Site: brandenburg
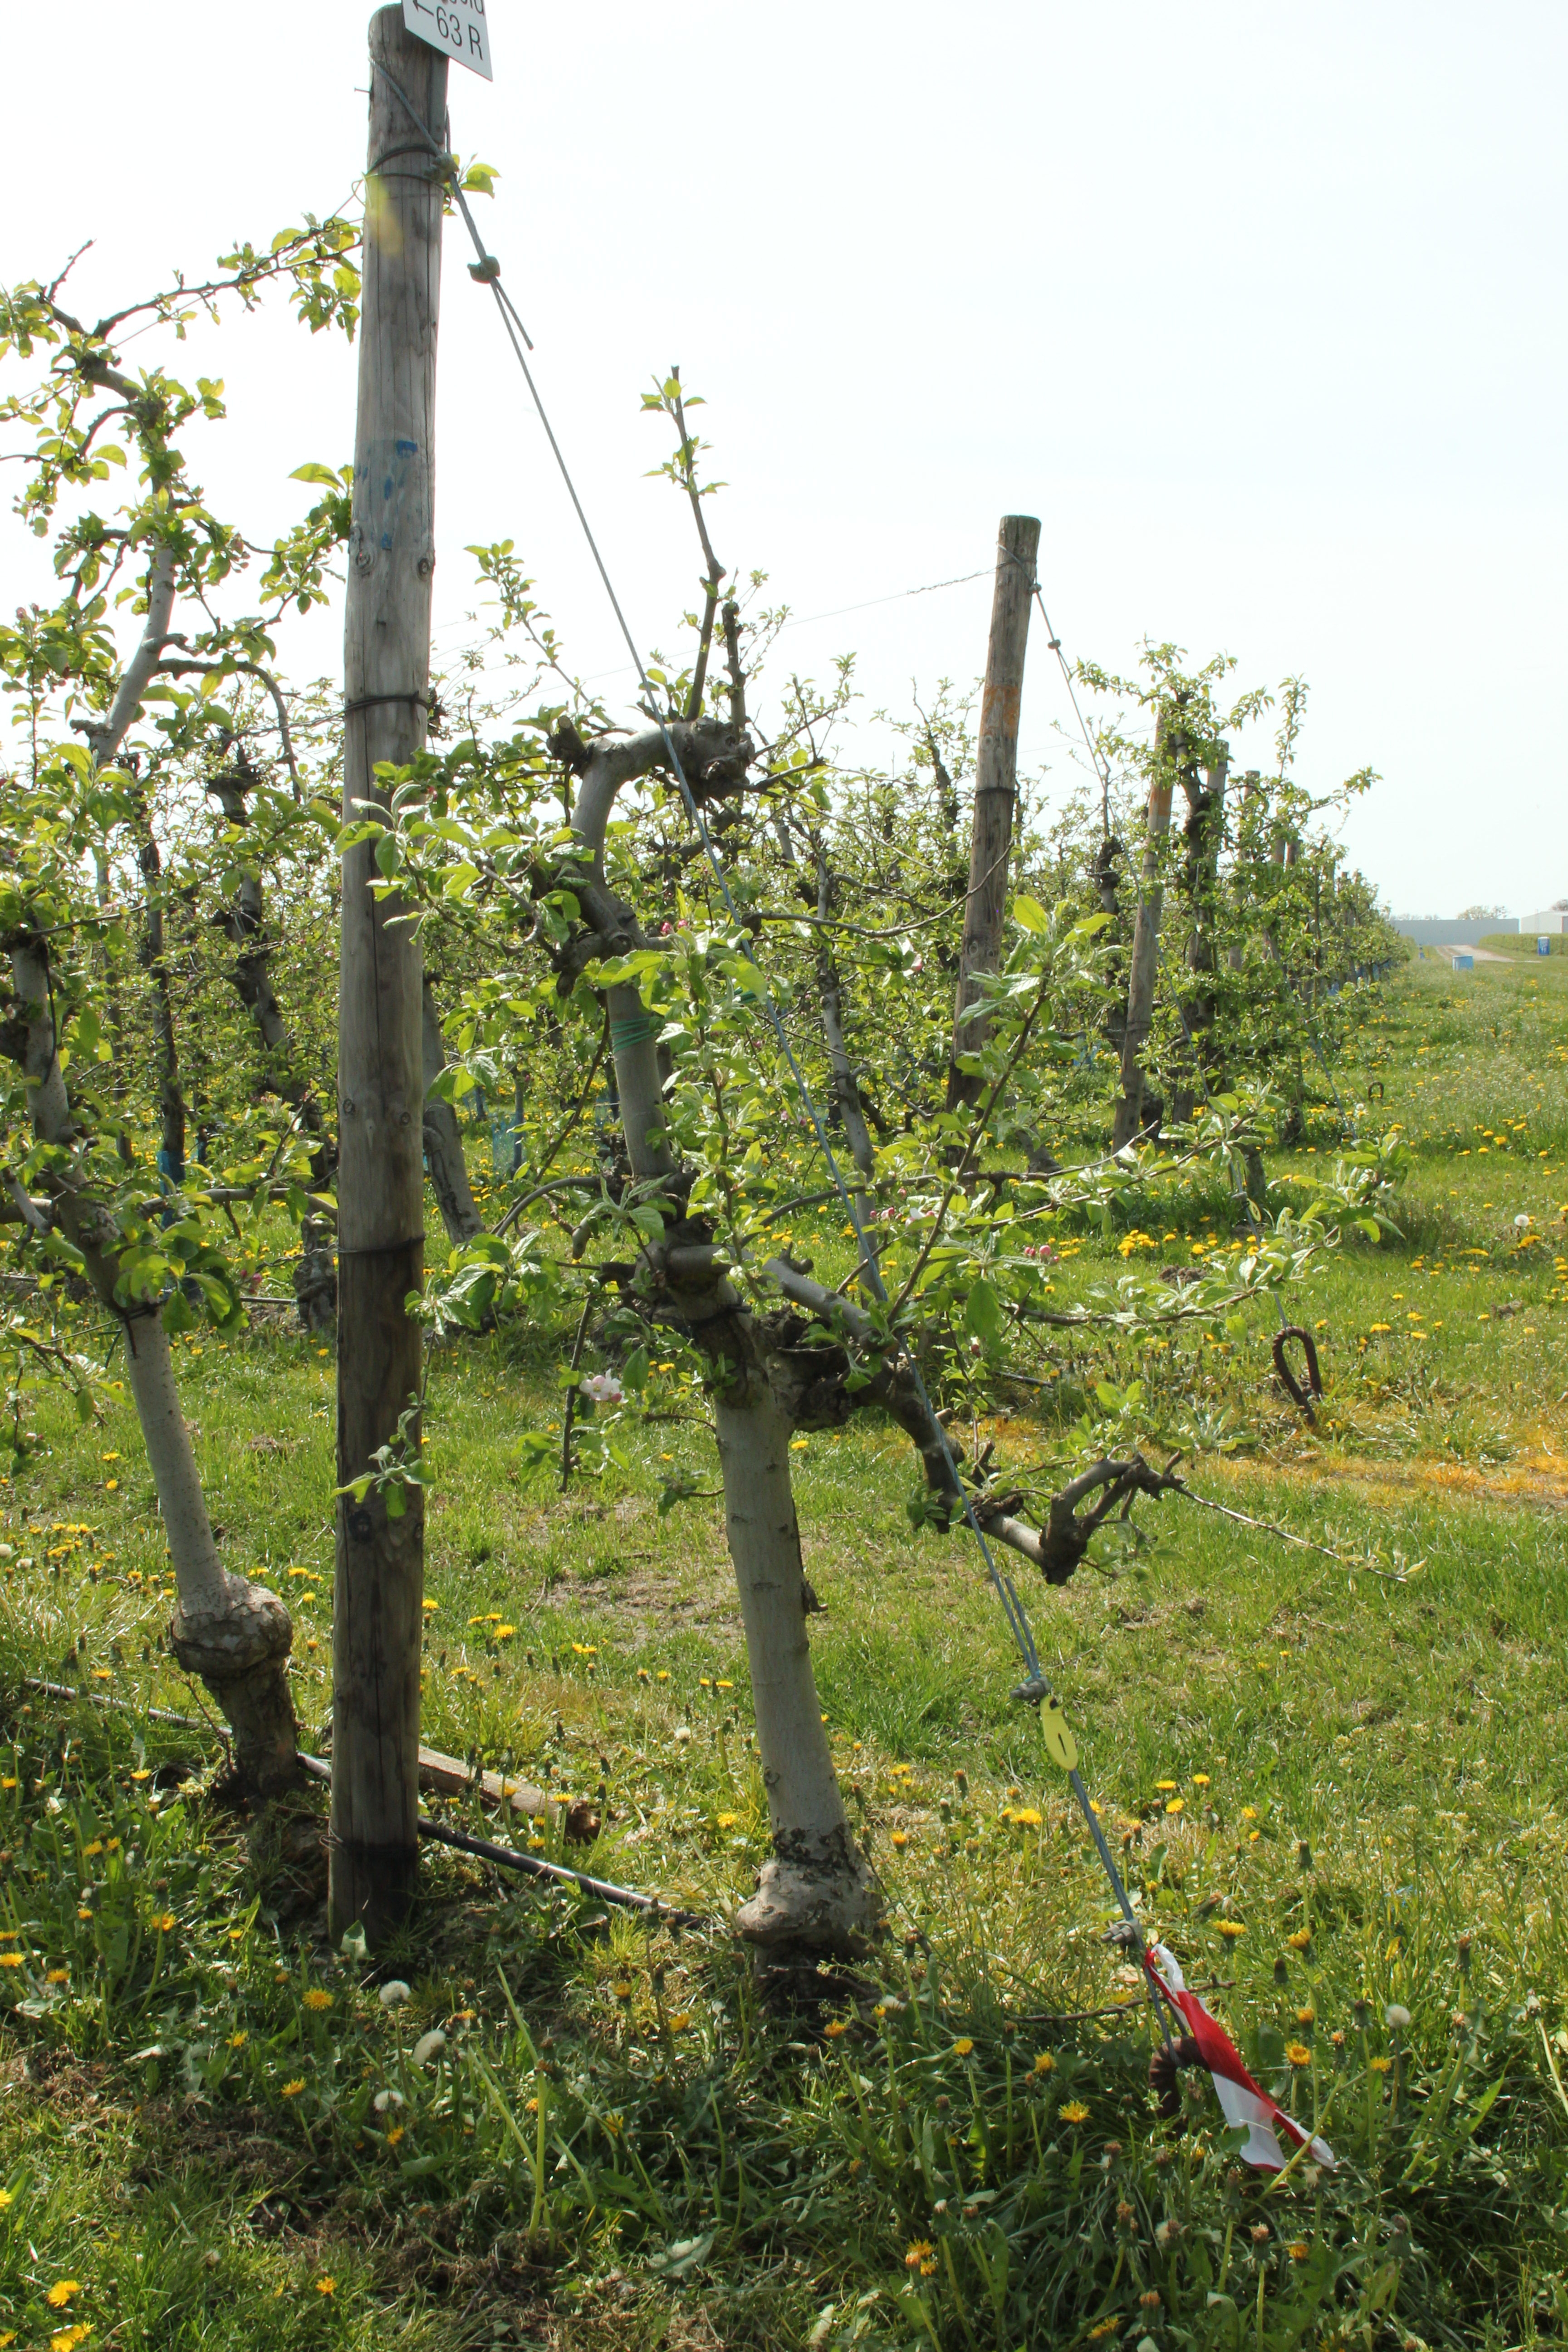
Growth stage (BBCH 60): Flowering